Daniel Hopfer

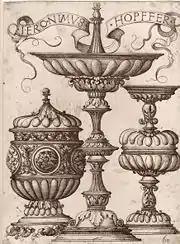

Daniel was trained as an etcher of armour. There are only two proven examples of his own work on armour: a shield from 1536 now in the Royal Armoury museum ("La Real Armería") of the Royal Palace of Madrid and a sword in the Germanisches Nationalmuseum of Nuremberg. An Augsburg horse armour in the German Historical Museum, Berlin, dating to between 1512 and 1515, is decorated with motifs from Hopfer's etchings and woodcuts, but this is no evidence that Hopfer himself worked on it.